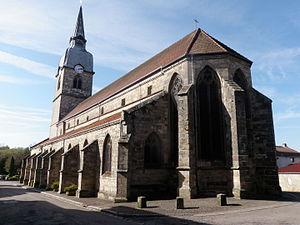
Église Notre Dame-de-l'Assomption
Lamarche est une commune française située dans le département des Vosges, en région Grand Est.